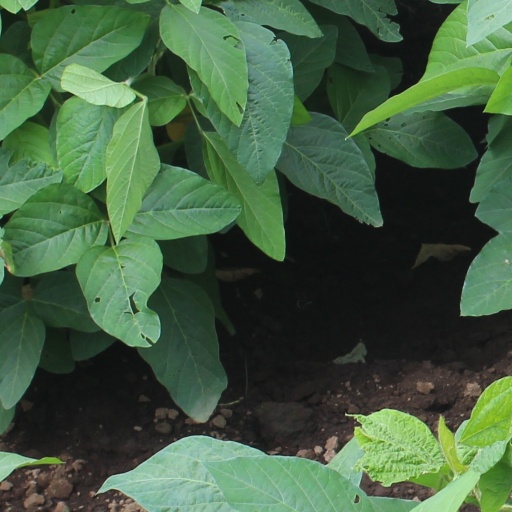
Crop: soybean